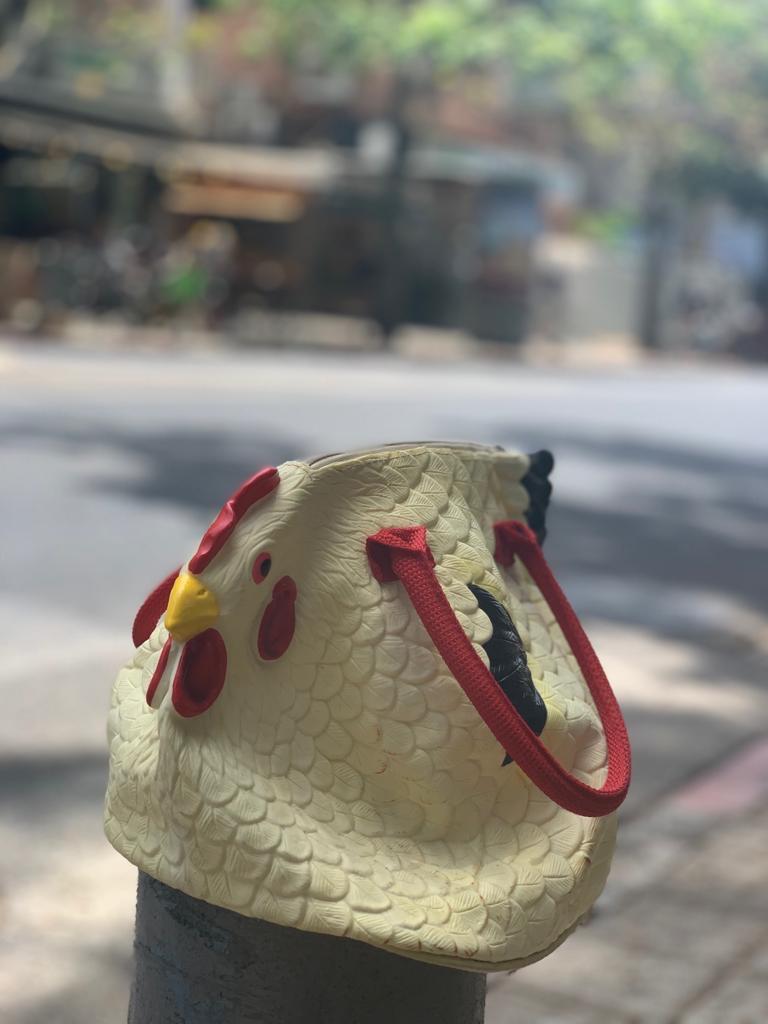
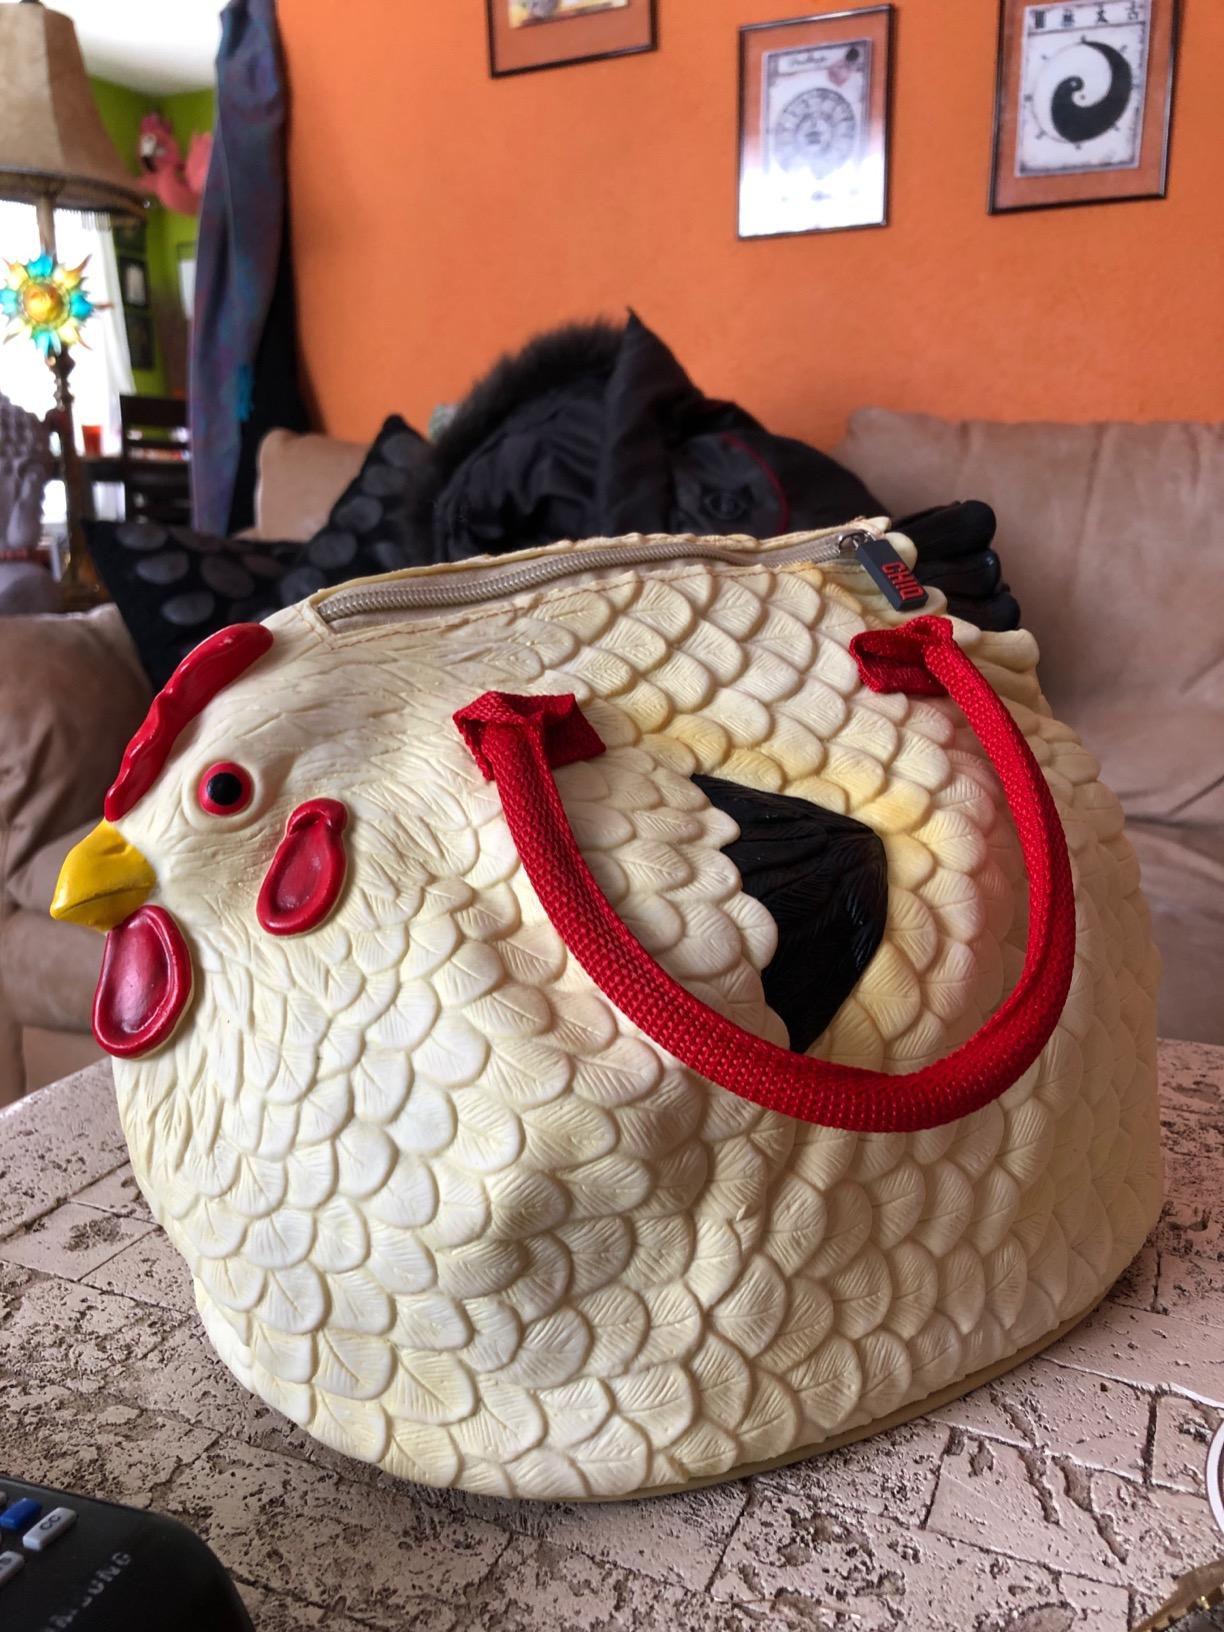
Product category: accessories_handbag
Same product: yes